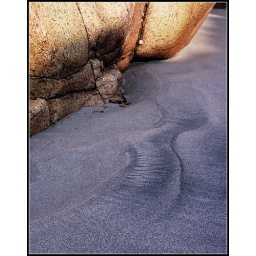
Pattern in the sand next to granite boulders on the beach at Nanven, Cornwall. Ref: PC-DB-29af